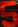
Number: 5